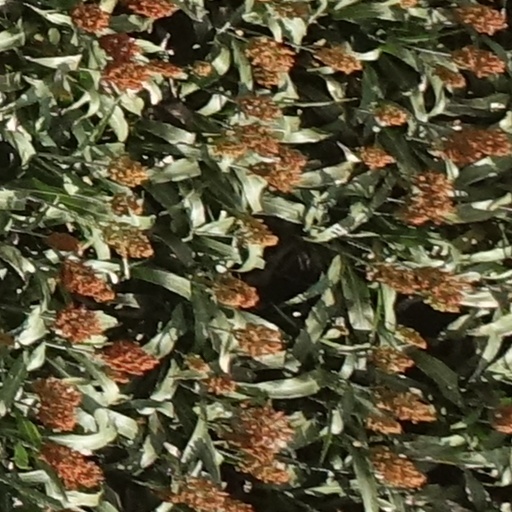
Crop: sorghum